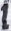
Number: 1